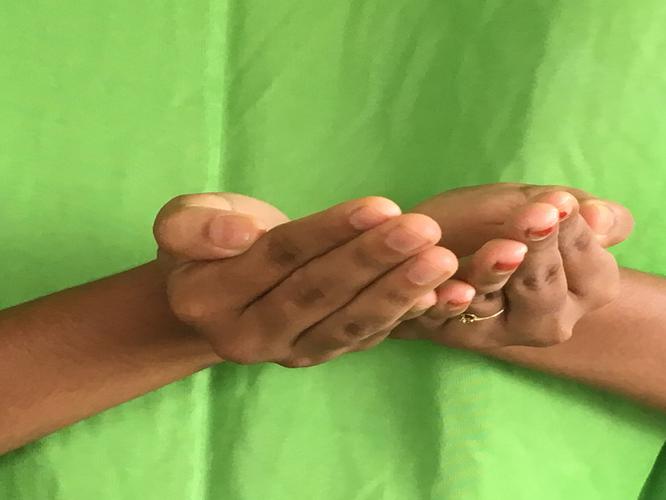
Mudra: Pushpaputa
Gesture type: double_hand